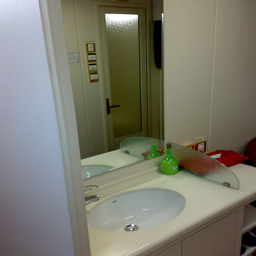
A look into a bathroom at the sink and mirror.
The sink and mirror in a business bath room
A small single sink in a home bathroom cluttered with items.
A bathroom  counter with mirror and a container.
A bathroom that has a sink with green soap dispenser on it.